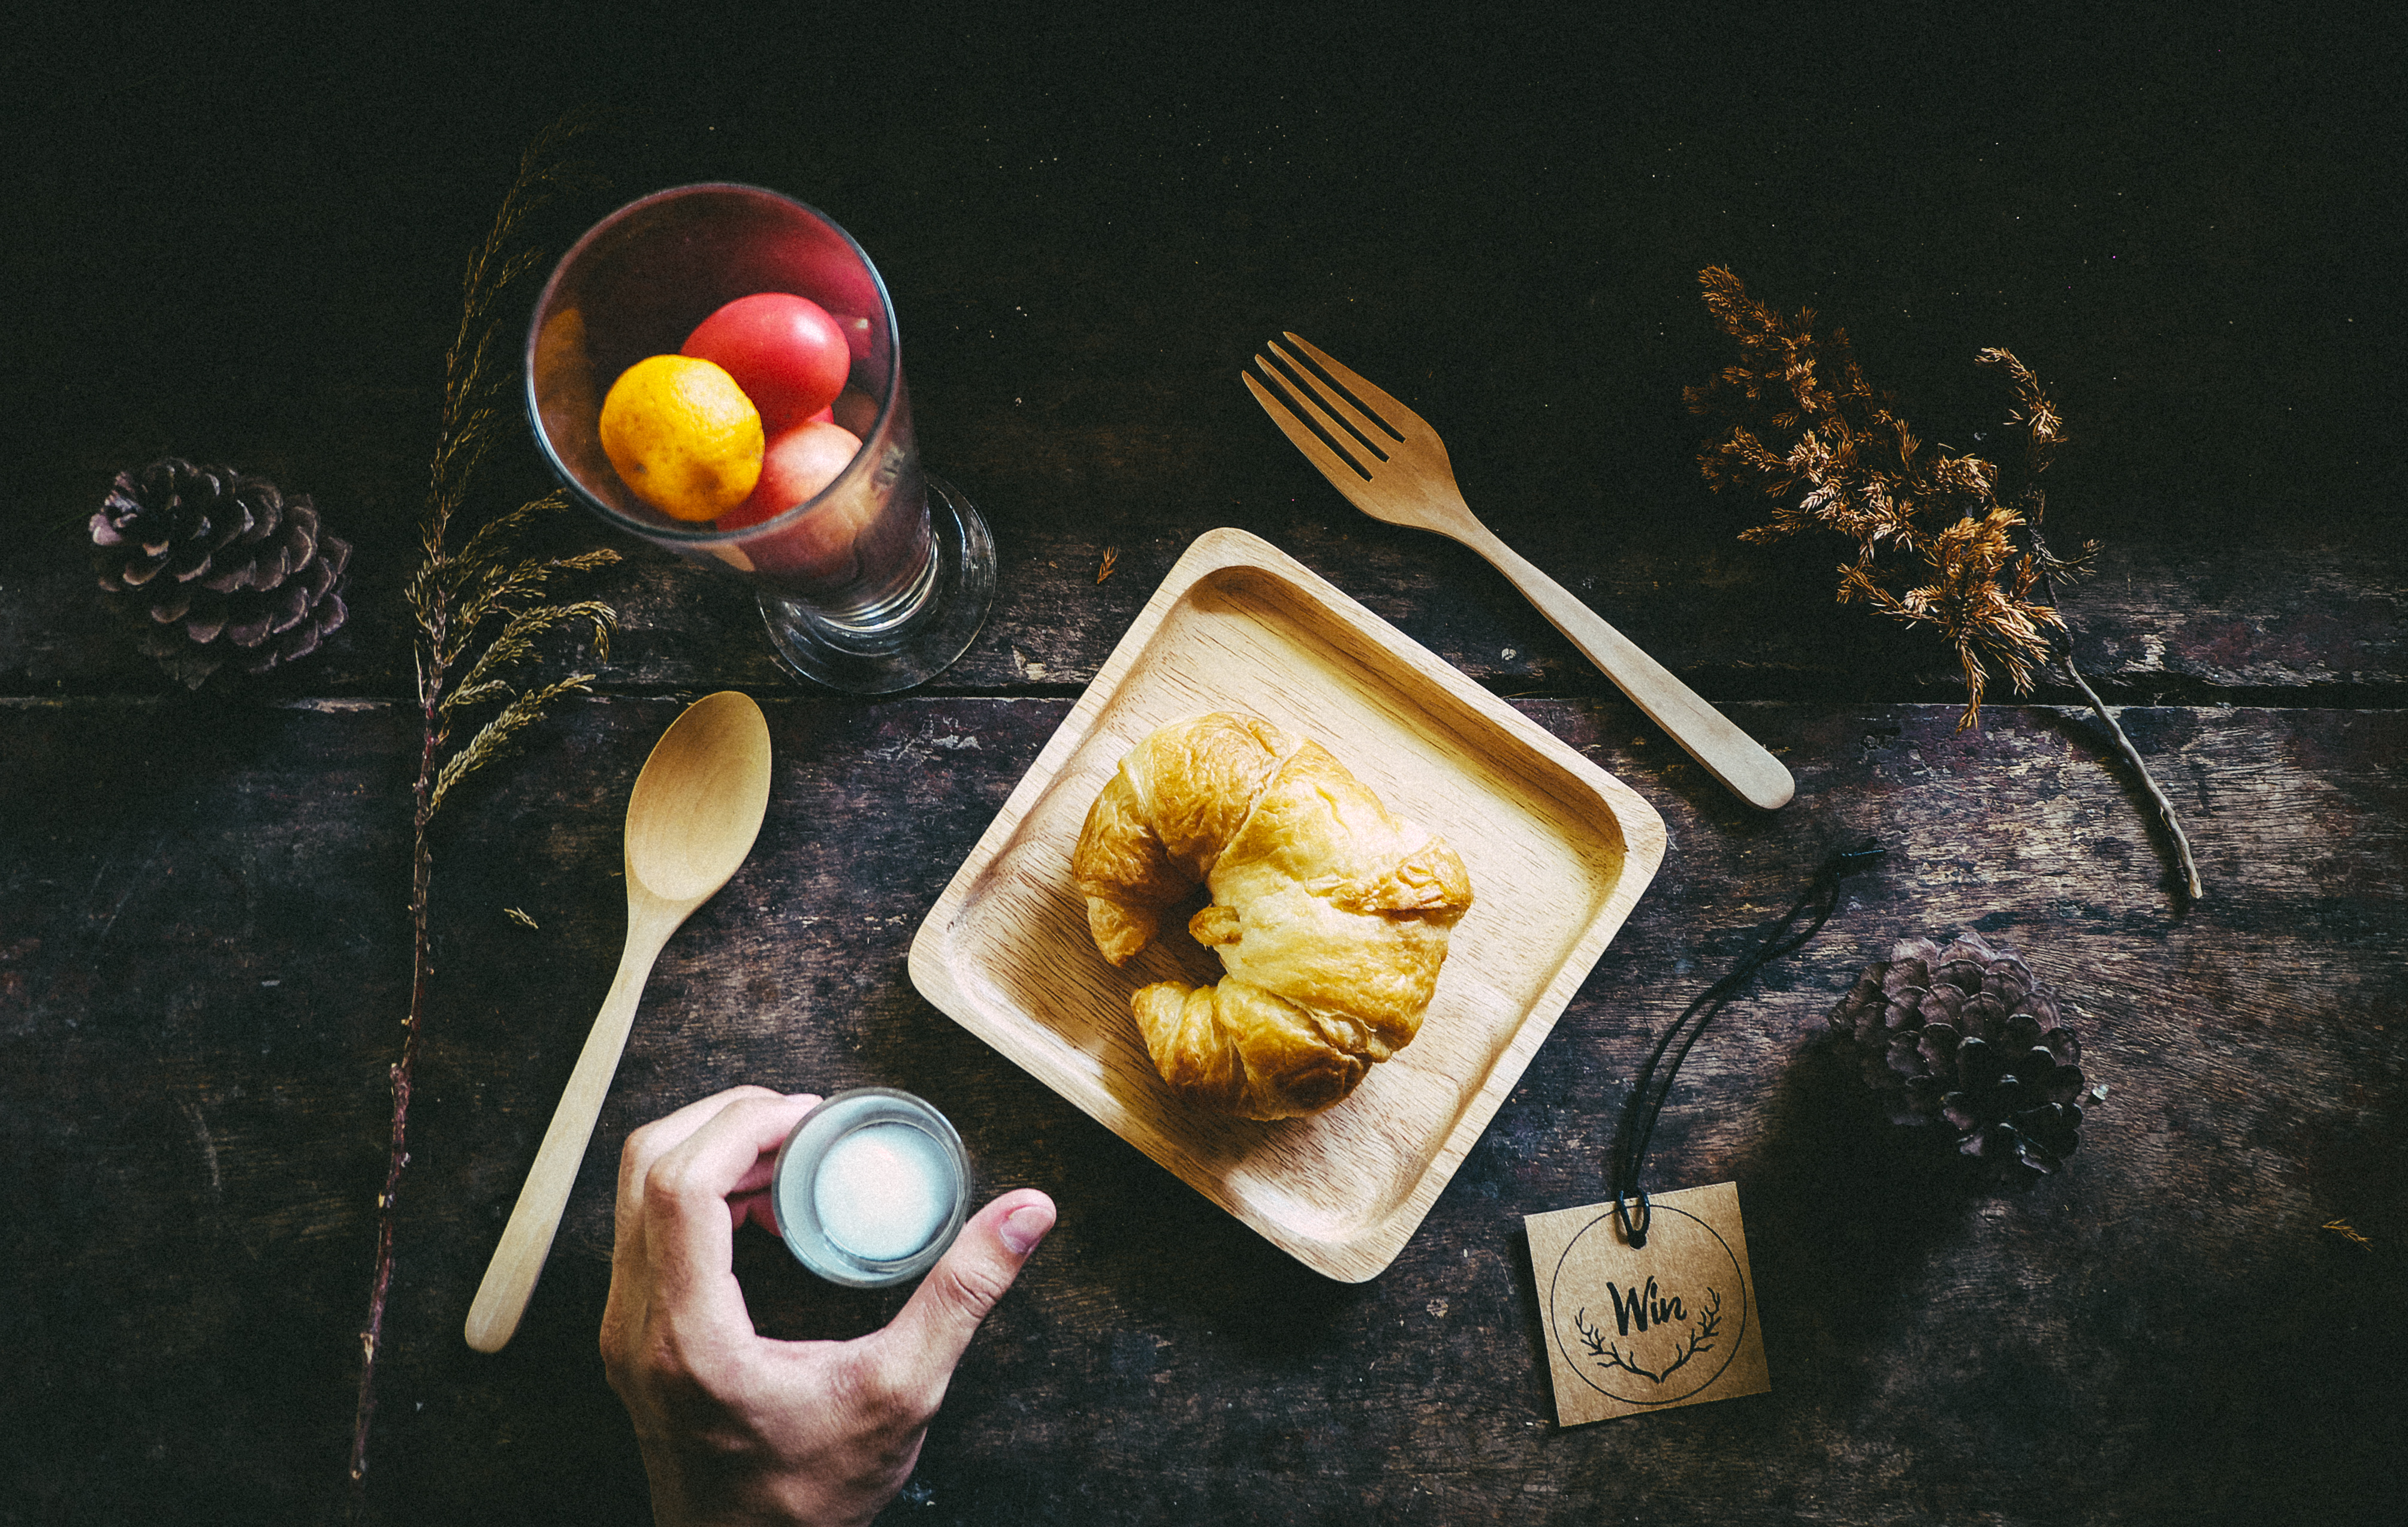
fork, flower, food, color, breakfast, croissant, still life, painting, wooden table, still life photography, wooden plate